March 2012 North American heat wave

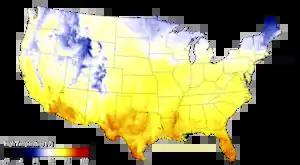
The contiguous US saw above normal temperatures in the winter of 2011-12, with numerous northern states surpassing 50°F on January 31st.

A contributing factor to the unprecedented warmth was a warmer than average winter with below-average snowfall across the CONUS, meaning less thermal energy was required to heat the atmosphere.